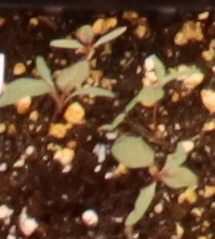
Label: Palmer Amaranth